If Paris Were Told to Us

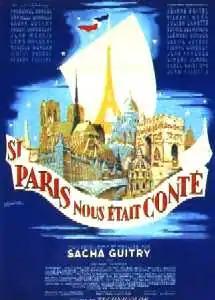

If Paris Were Told to Us is a 1956 French historical film directed and written by Sacha Guitry. The admissions in France were 2,813,682 people.